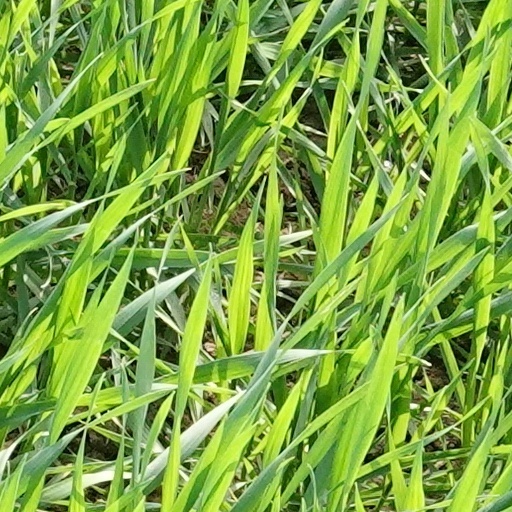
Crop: wheat